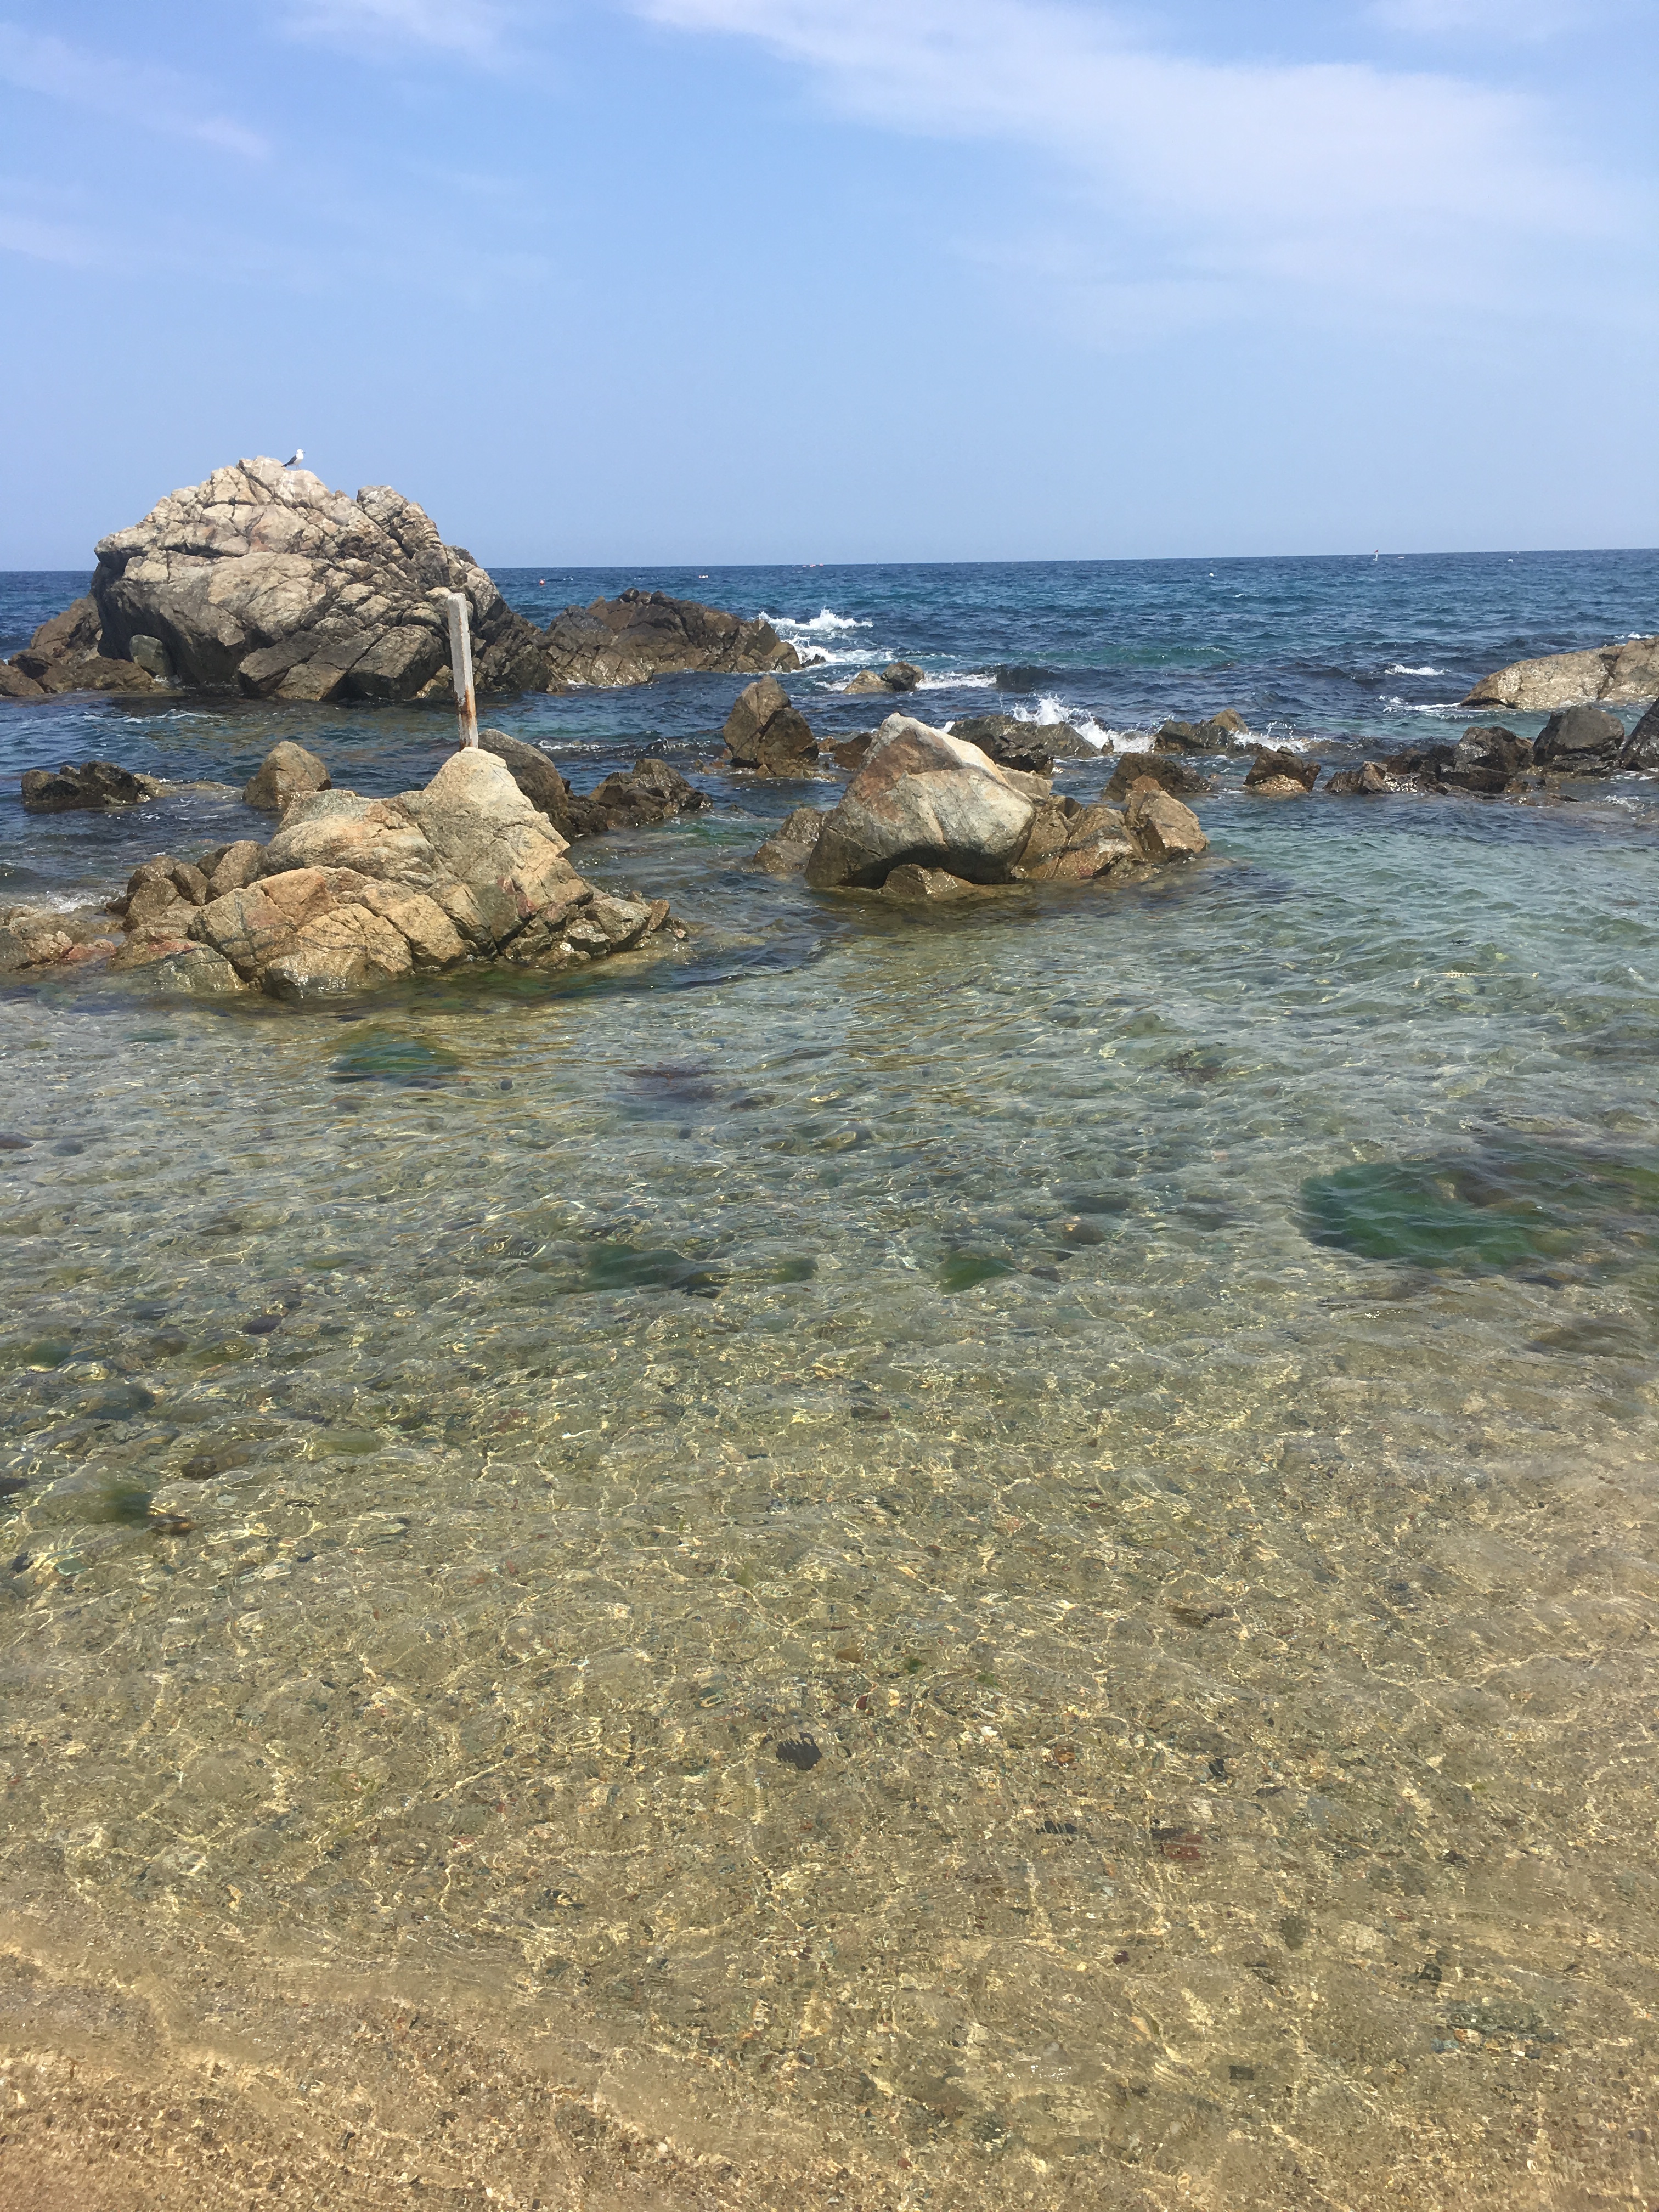
beach, sea, coast, sand, rock, ocean, horizon, shore, wave, cliff, cove, bay, terrain, material, body of water, geology, cape